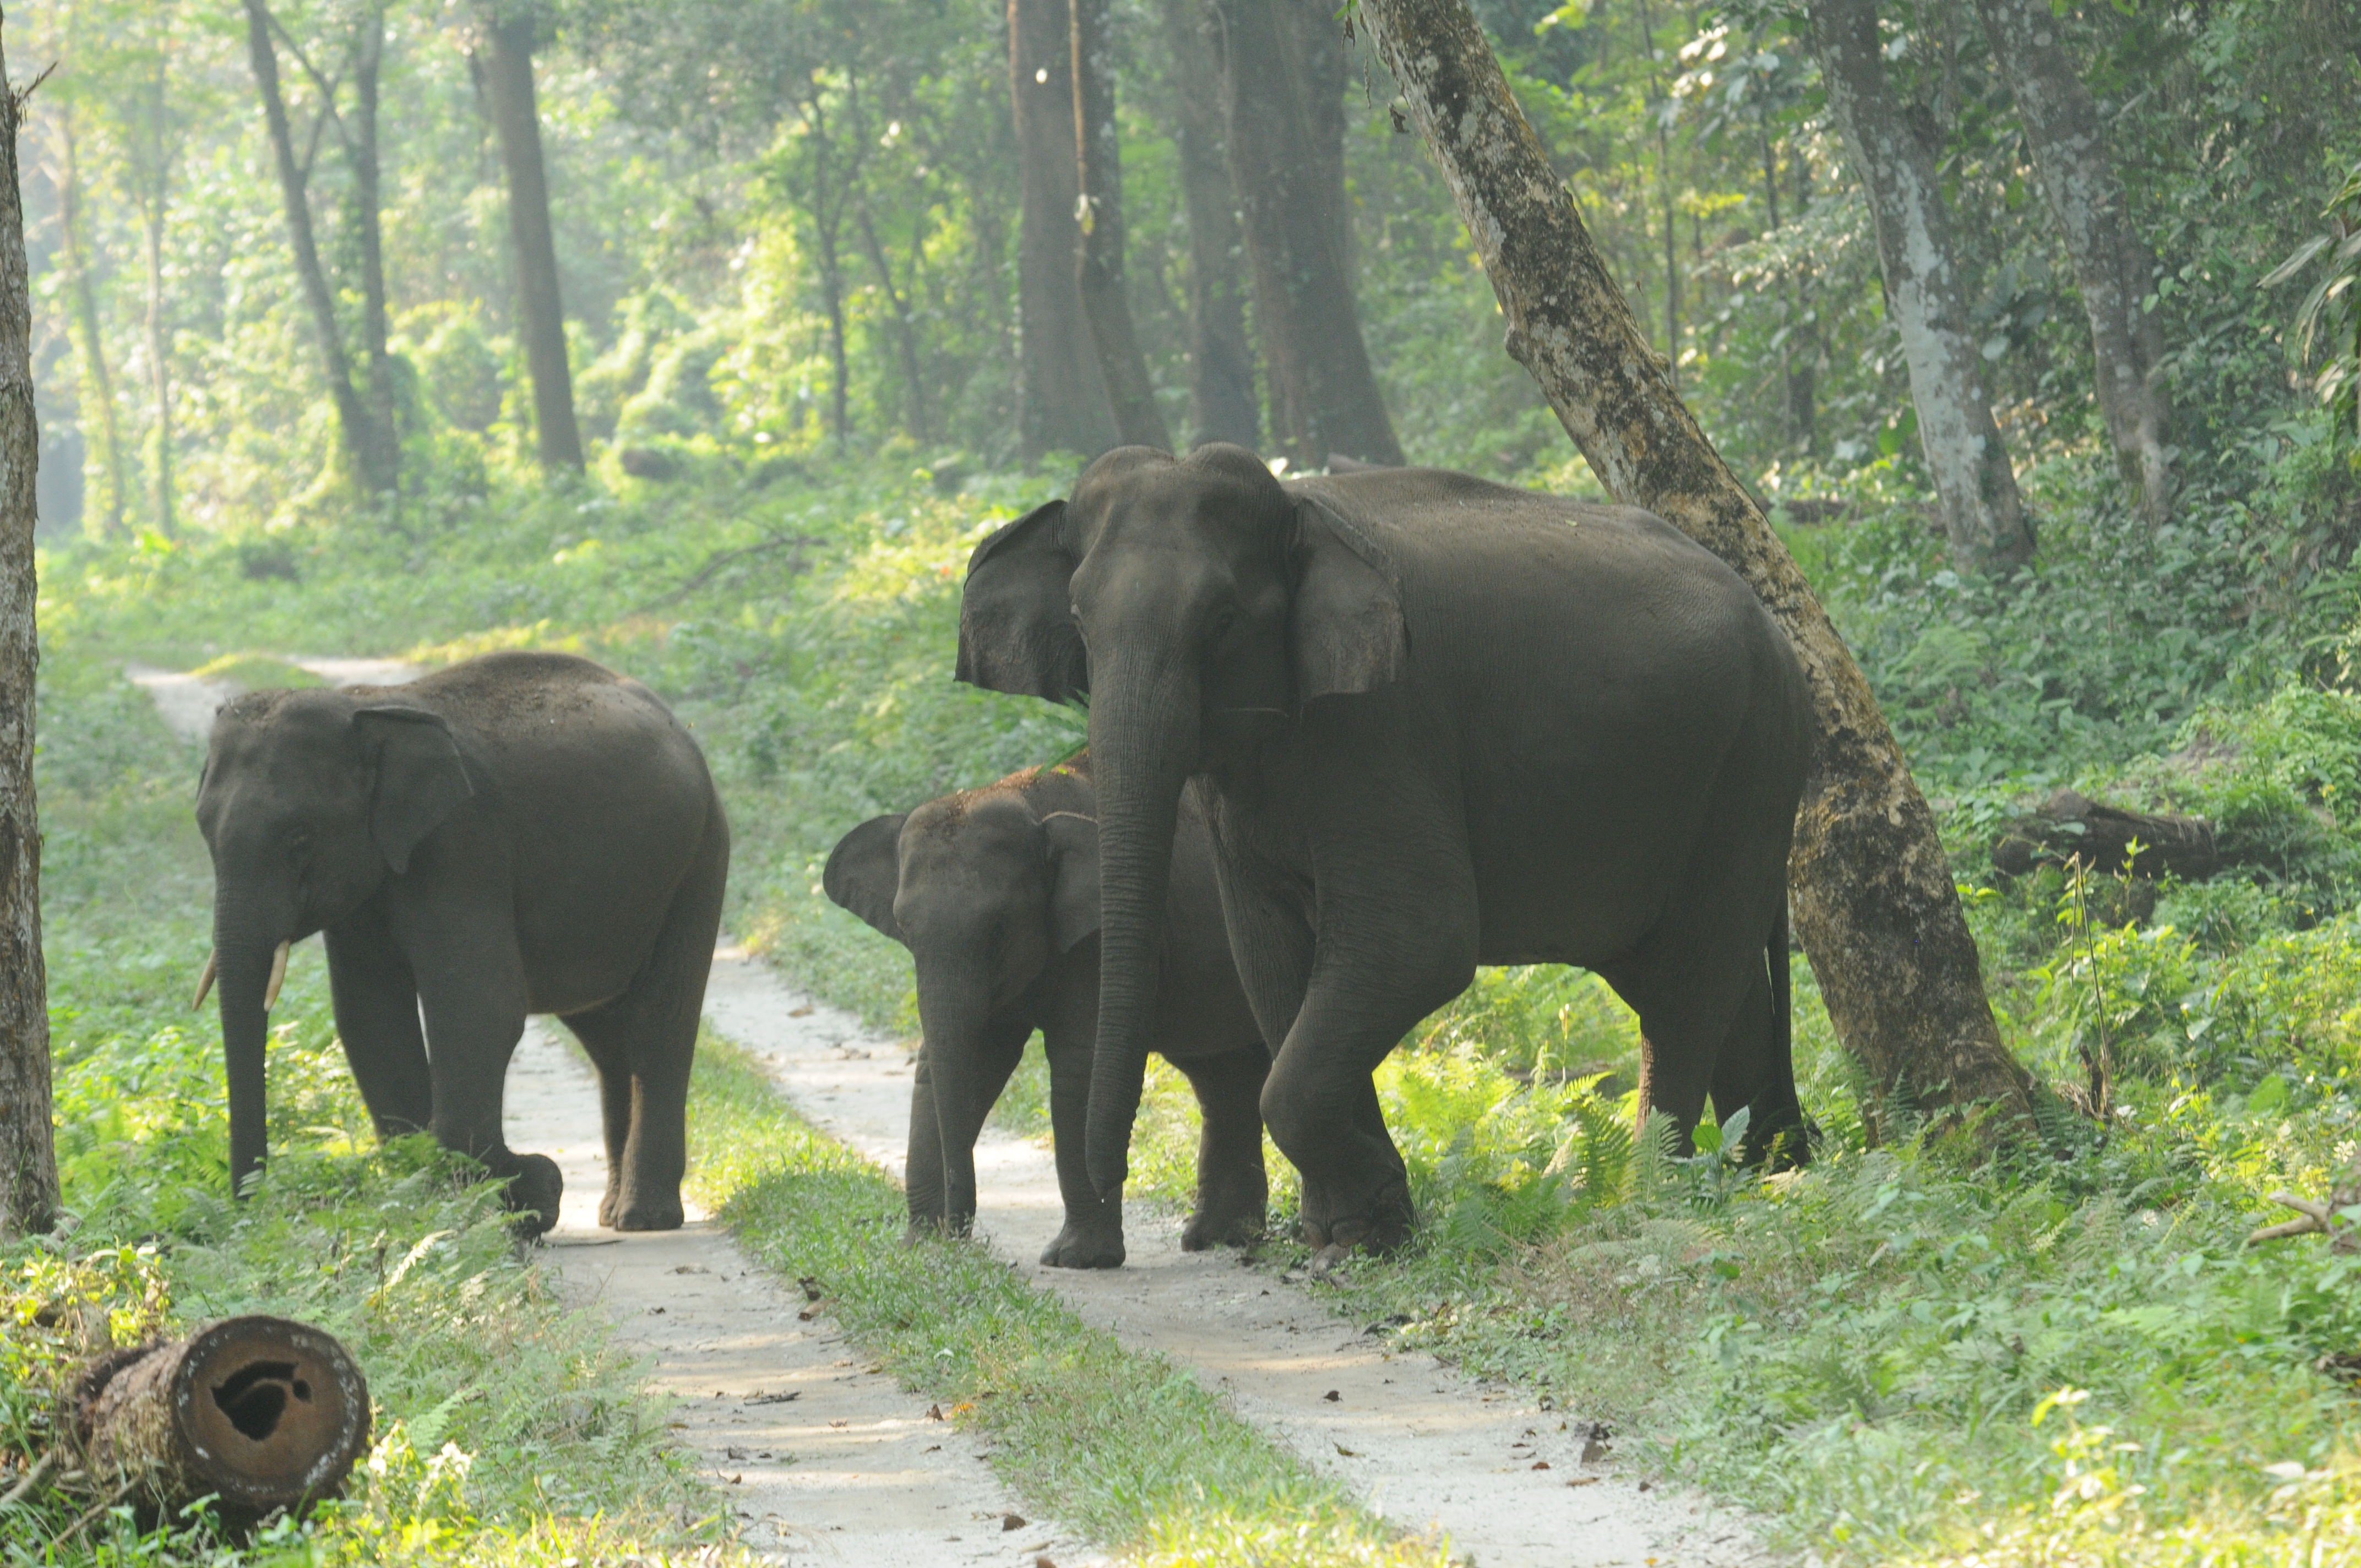
tree, forest, grass, wilderness, wildlife, wild, zoo, jungle, national park, fauna, elephant, tusk, rainforest, woodland, safari, organism, nature reserve, indian elephant, african elephant, elephants and mammoths, terrestrial animal